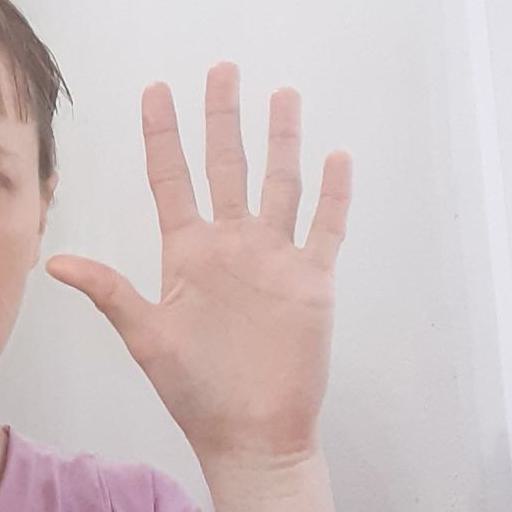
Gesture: palm